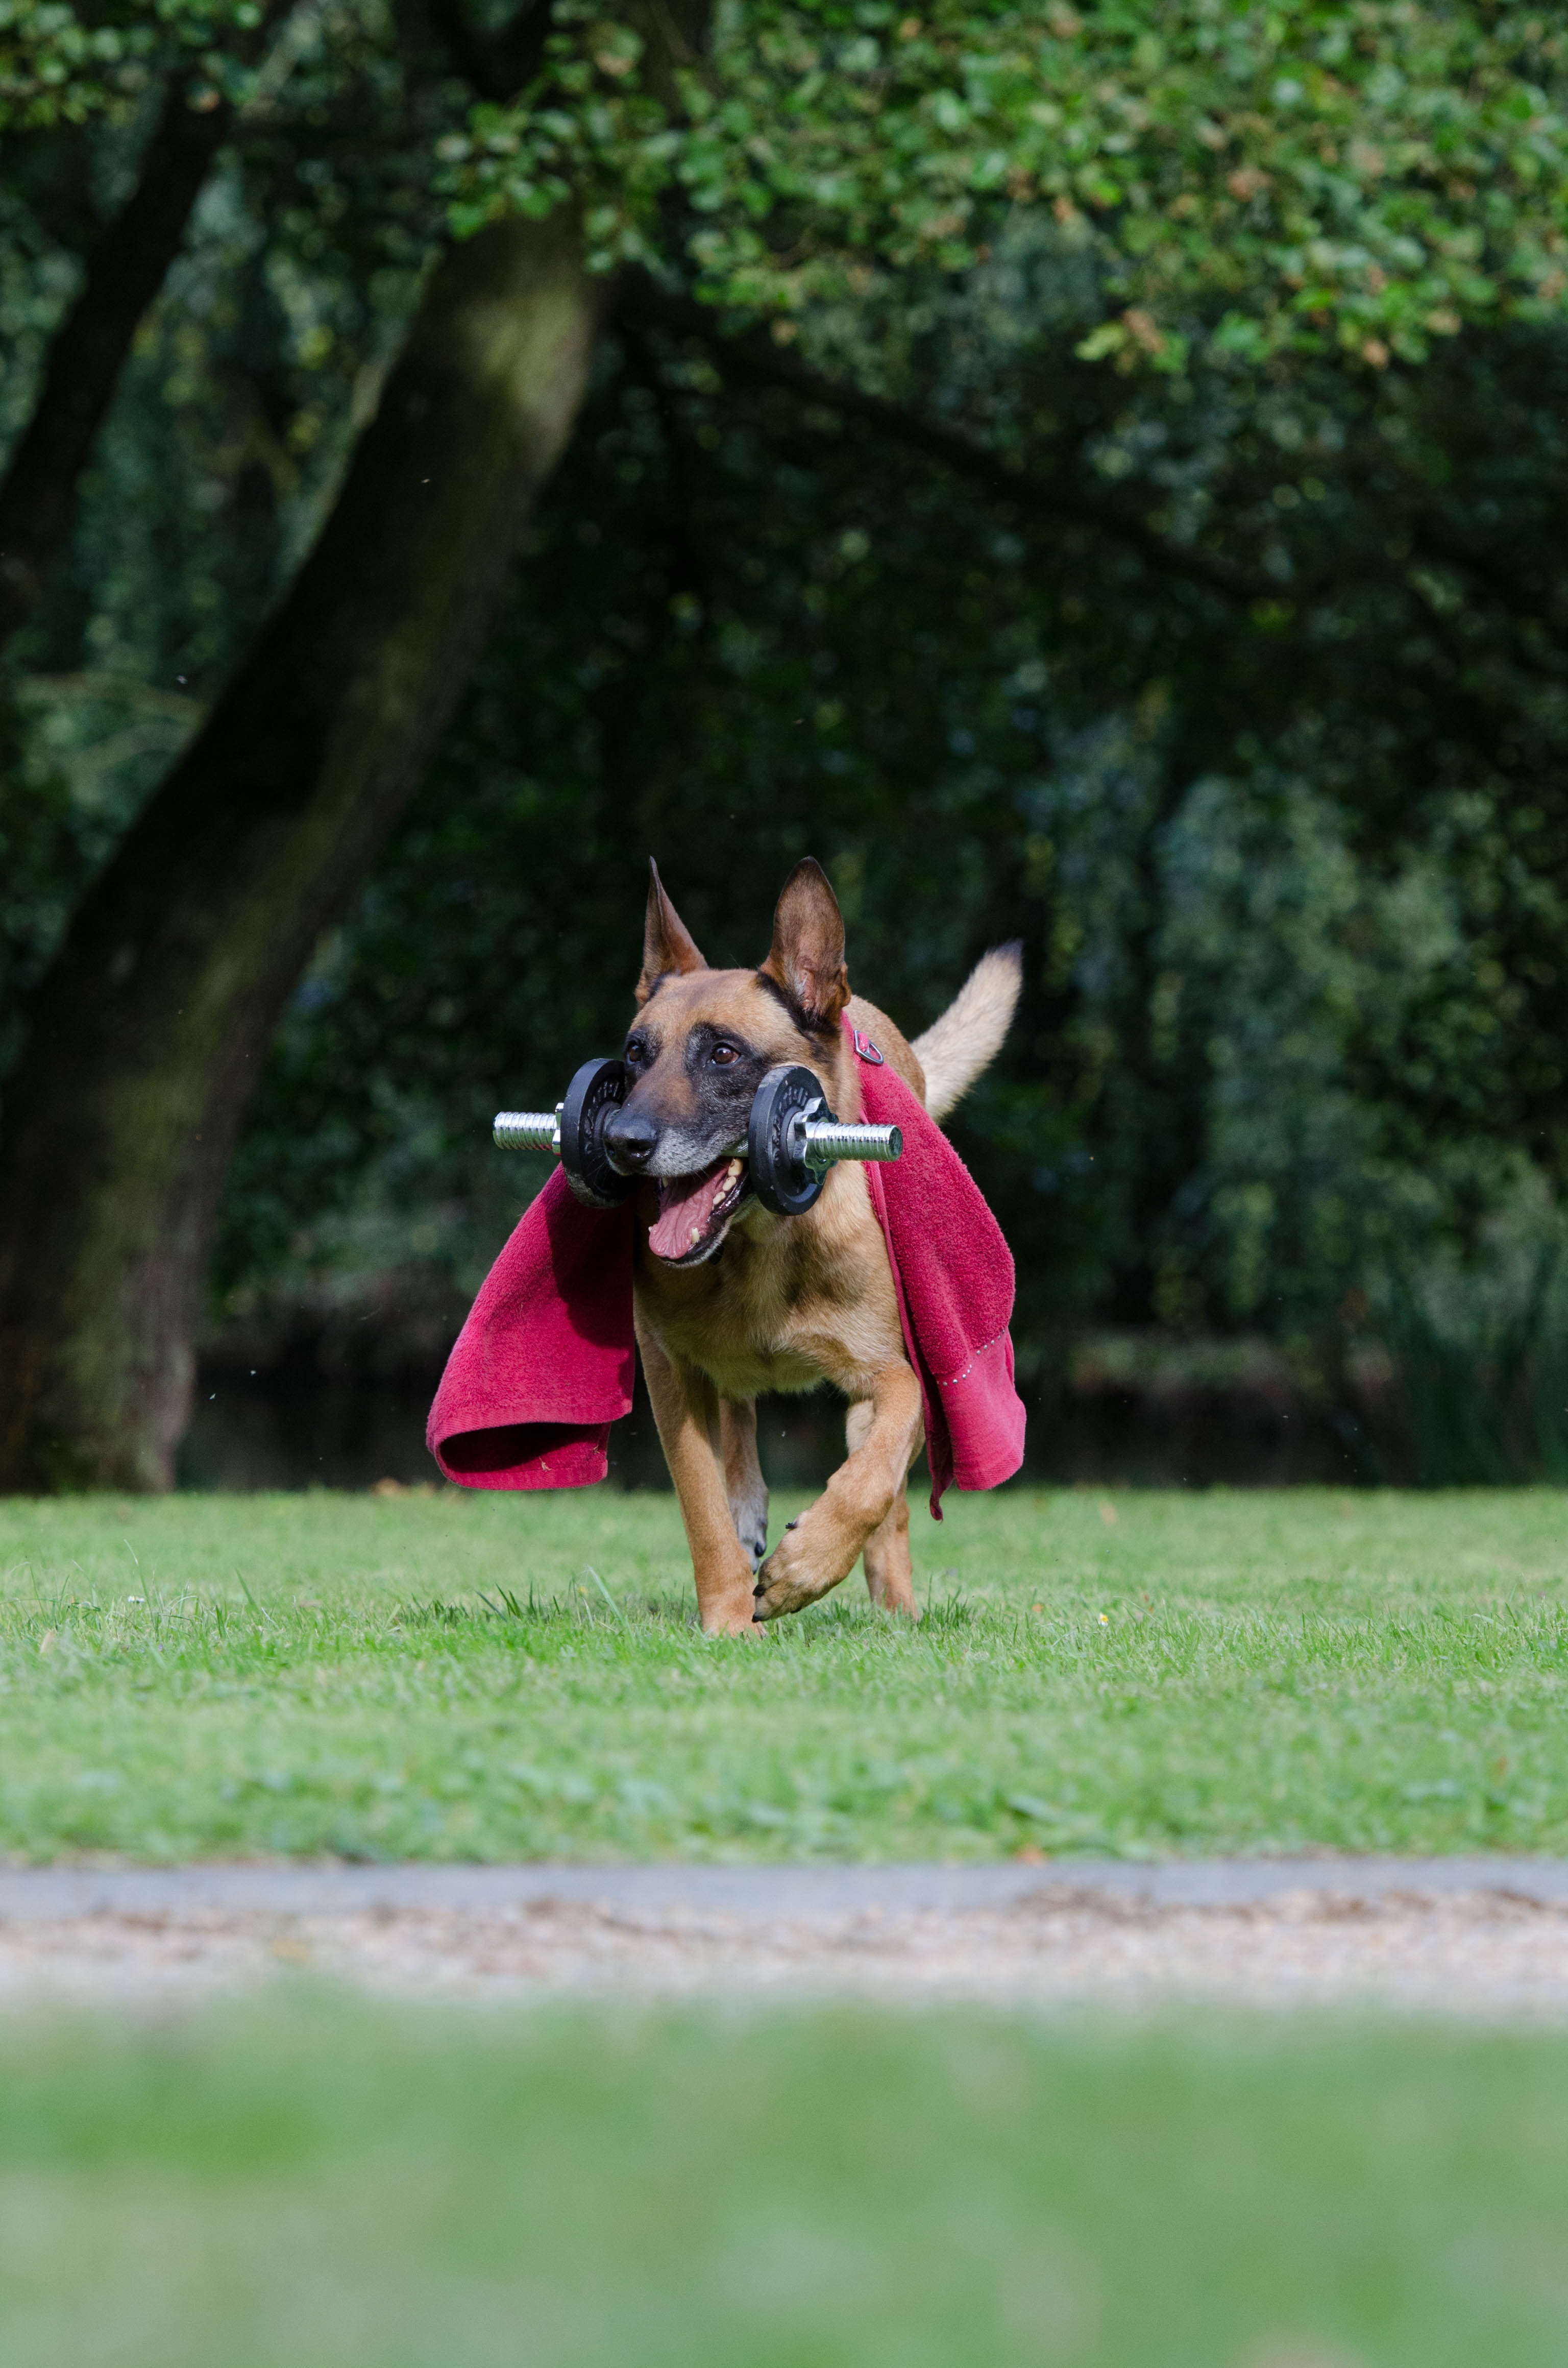
puppy, dog, mammal, fitness, vertebrate, trick, belgian shepherd dog, malinois, dog like mammal, dog trick, dog show trick, dog tricks